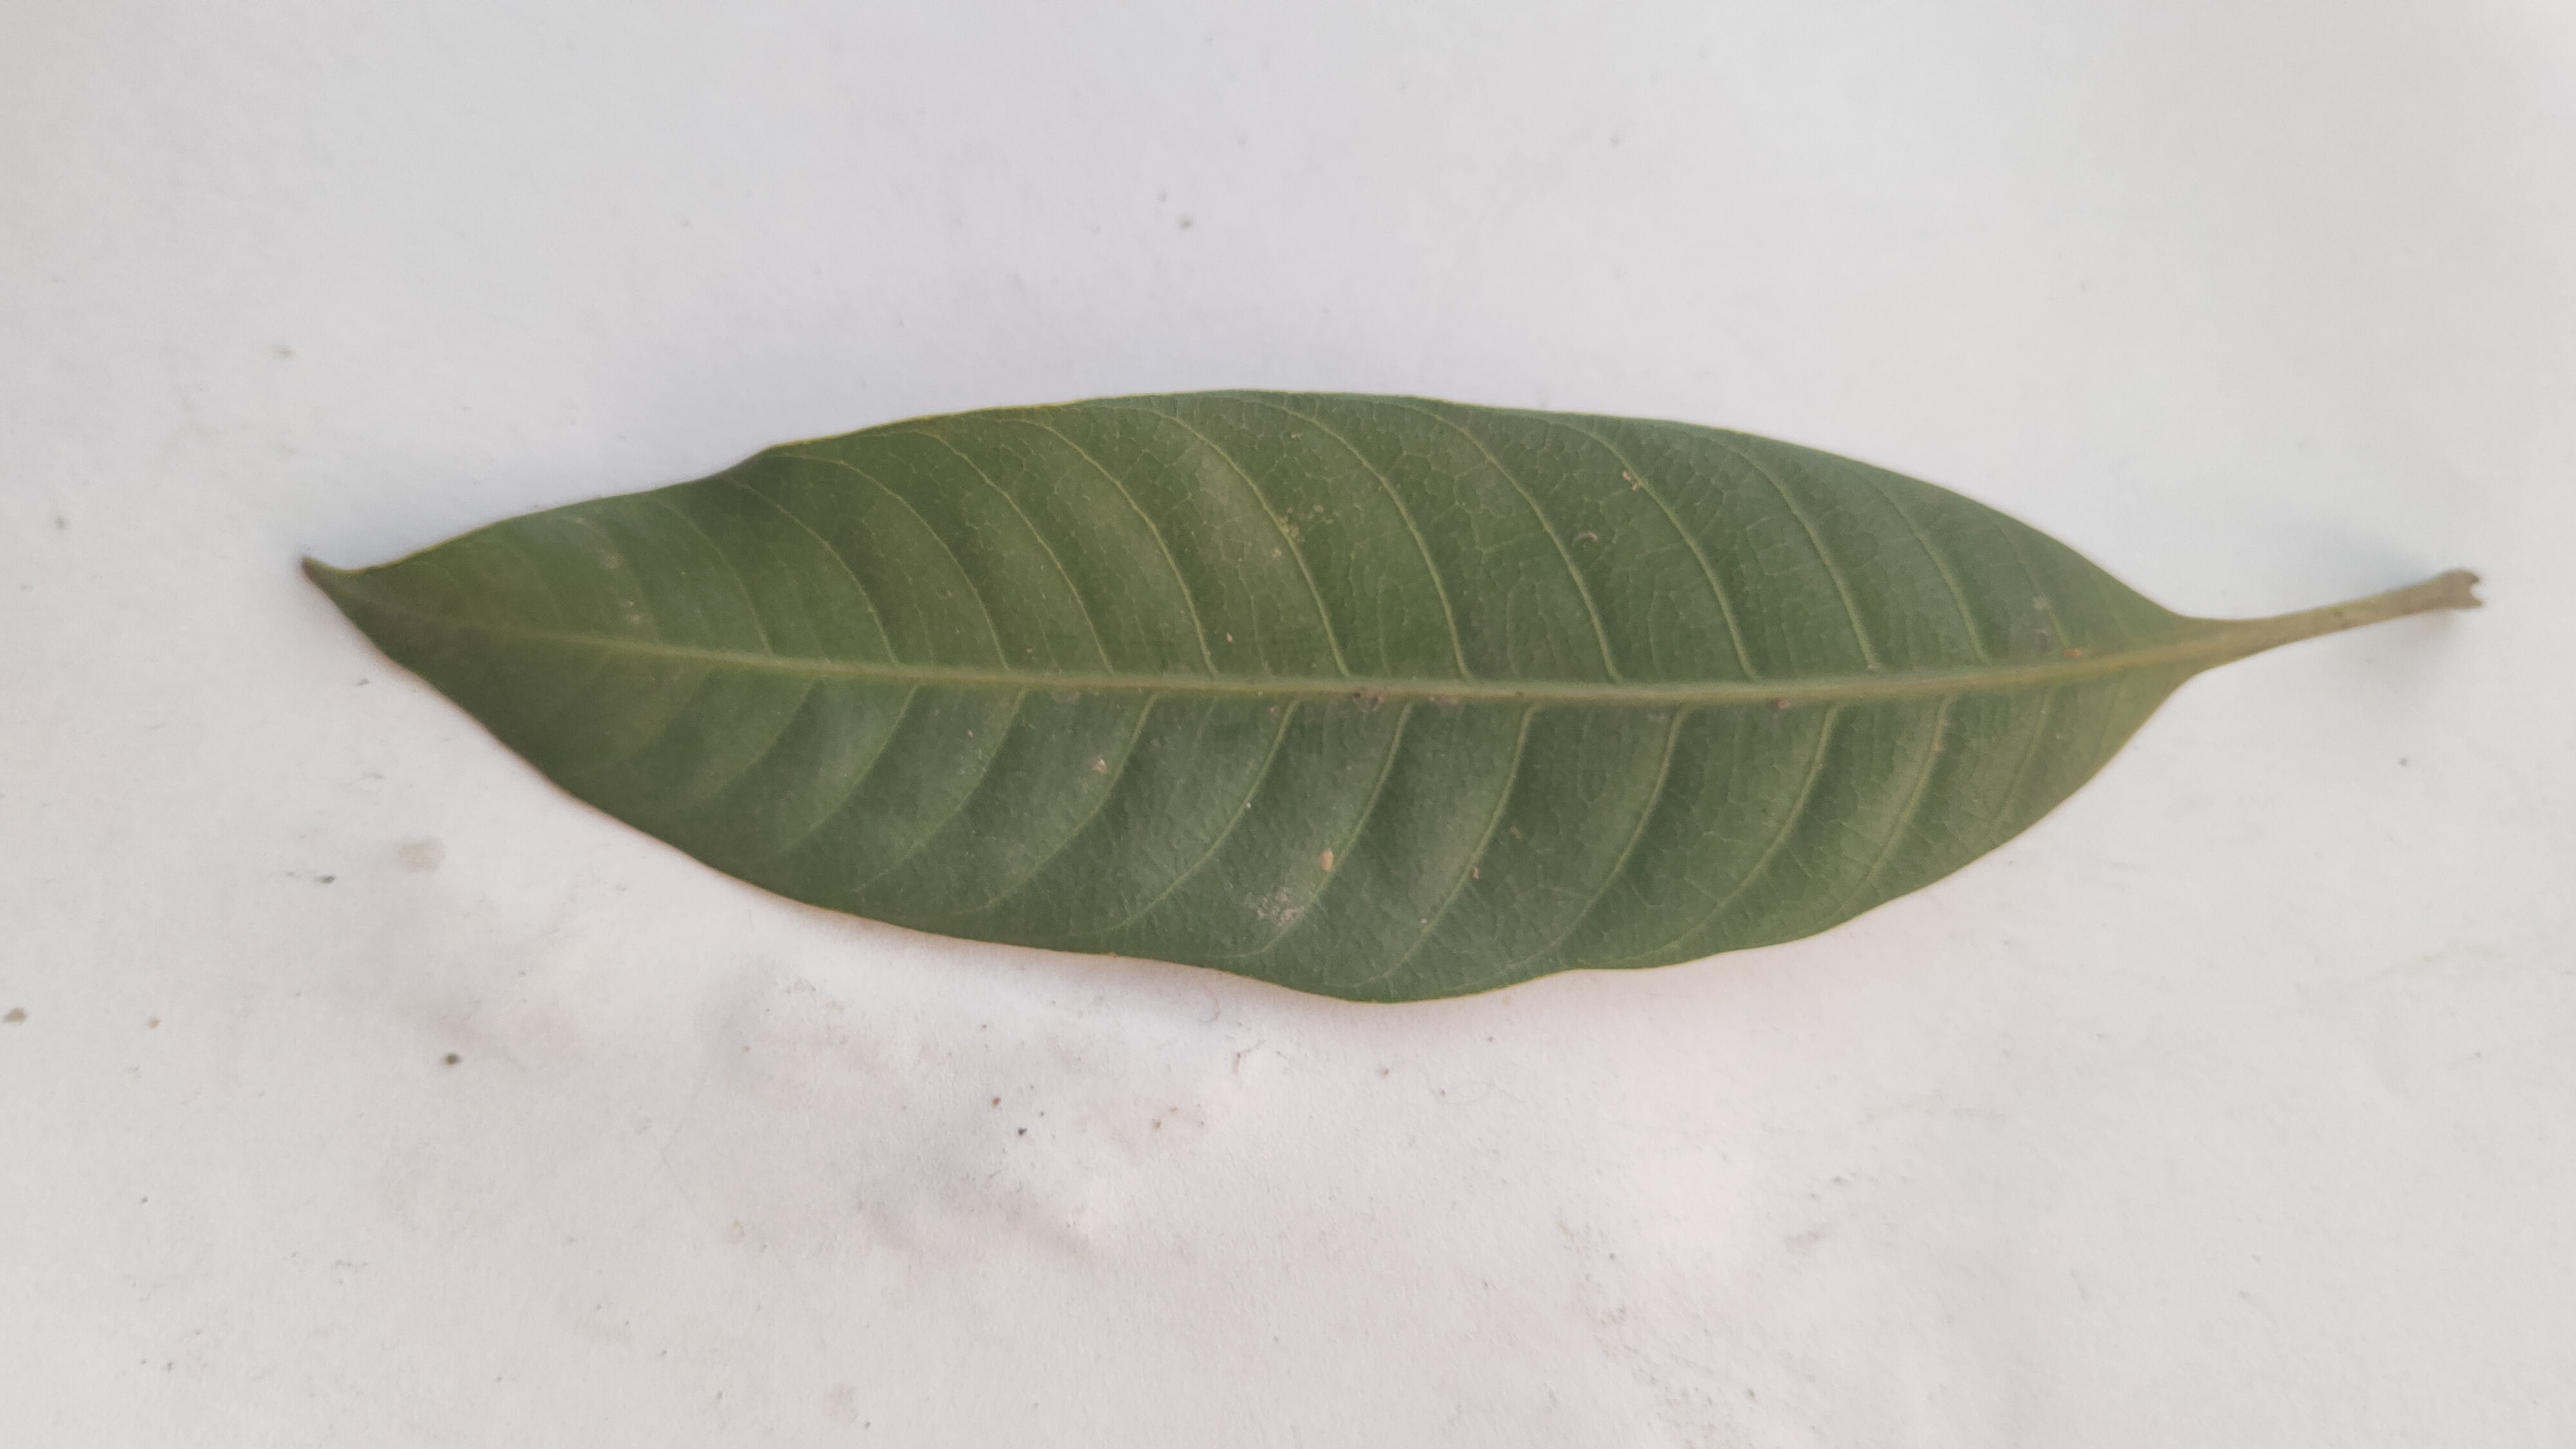
Leaf variety: Mango